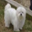
Label: dog